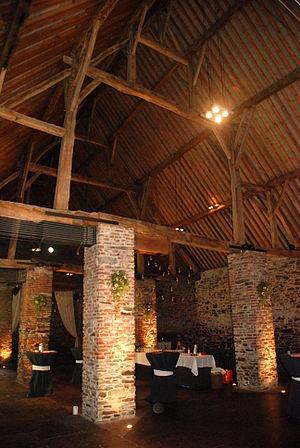
Belgique - Brabant wallon - Court-Saint-Étienne - Ferme de Beaurieux - la grange This is a photo of a monument in Wallonia, number: 25023-CLT-0009-01
La ferme de Beaurieux est une ancienne ferme brabançonne classée monument historique et située à Beaurieux, section de la commune belge de Court-Saint-Étienne en Brabant wallon.